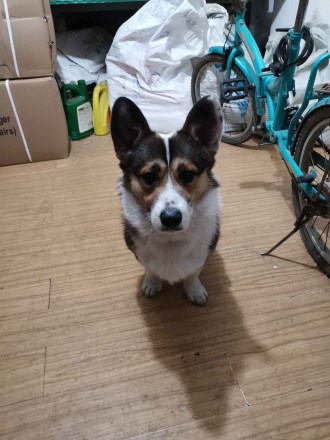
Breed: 2909-n000116-Cardigan